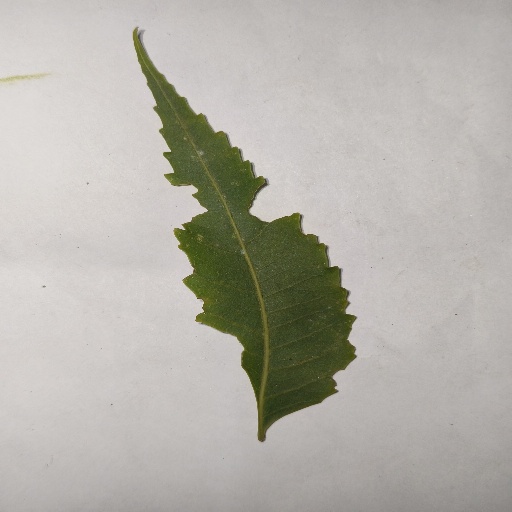
Species: Neem
Leaf condition: Shot Hole Leaf